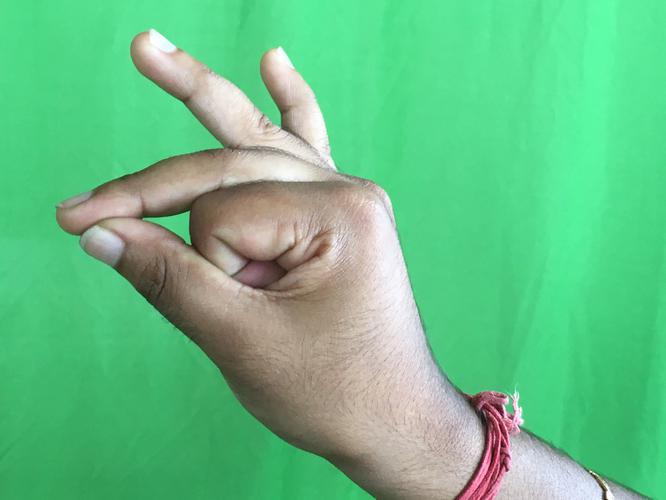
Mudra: Bramaram
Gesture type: single_hand